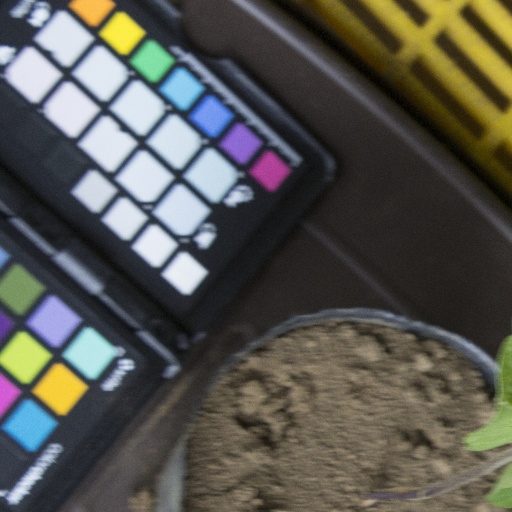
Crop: soybean